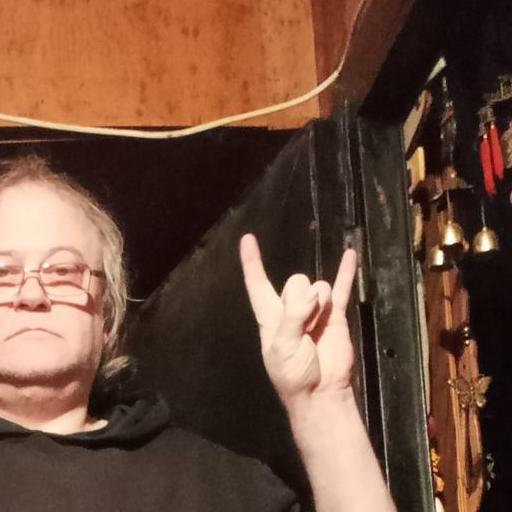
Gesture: rock